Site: brandenburg
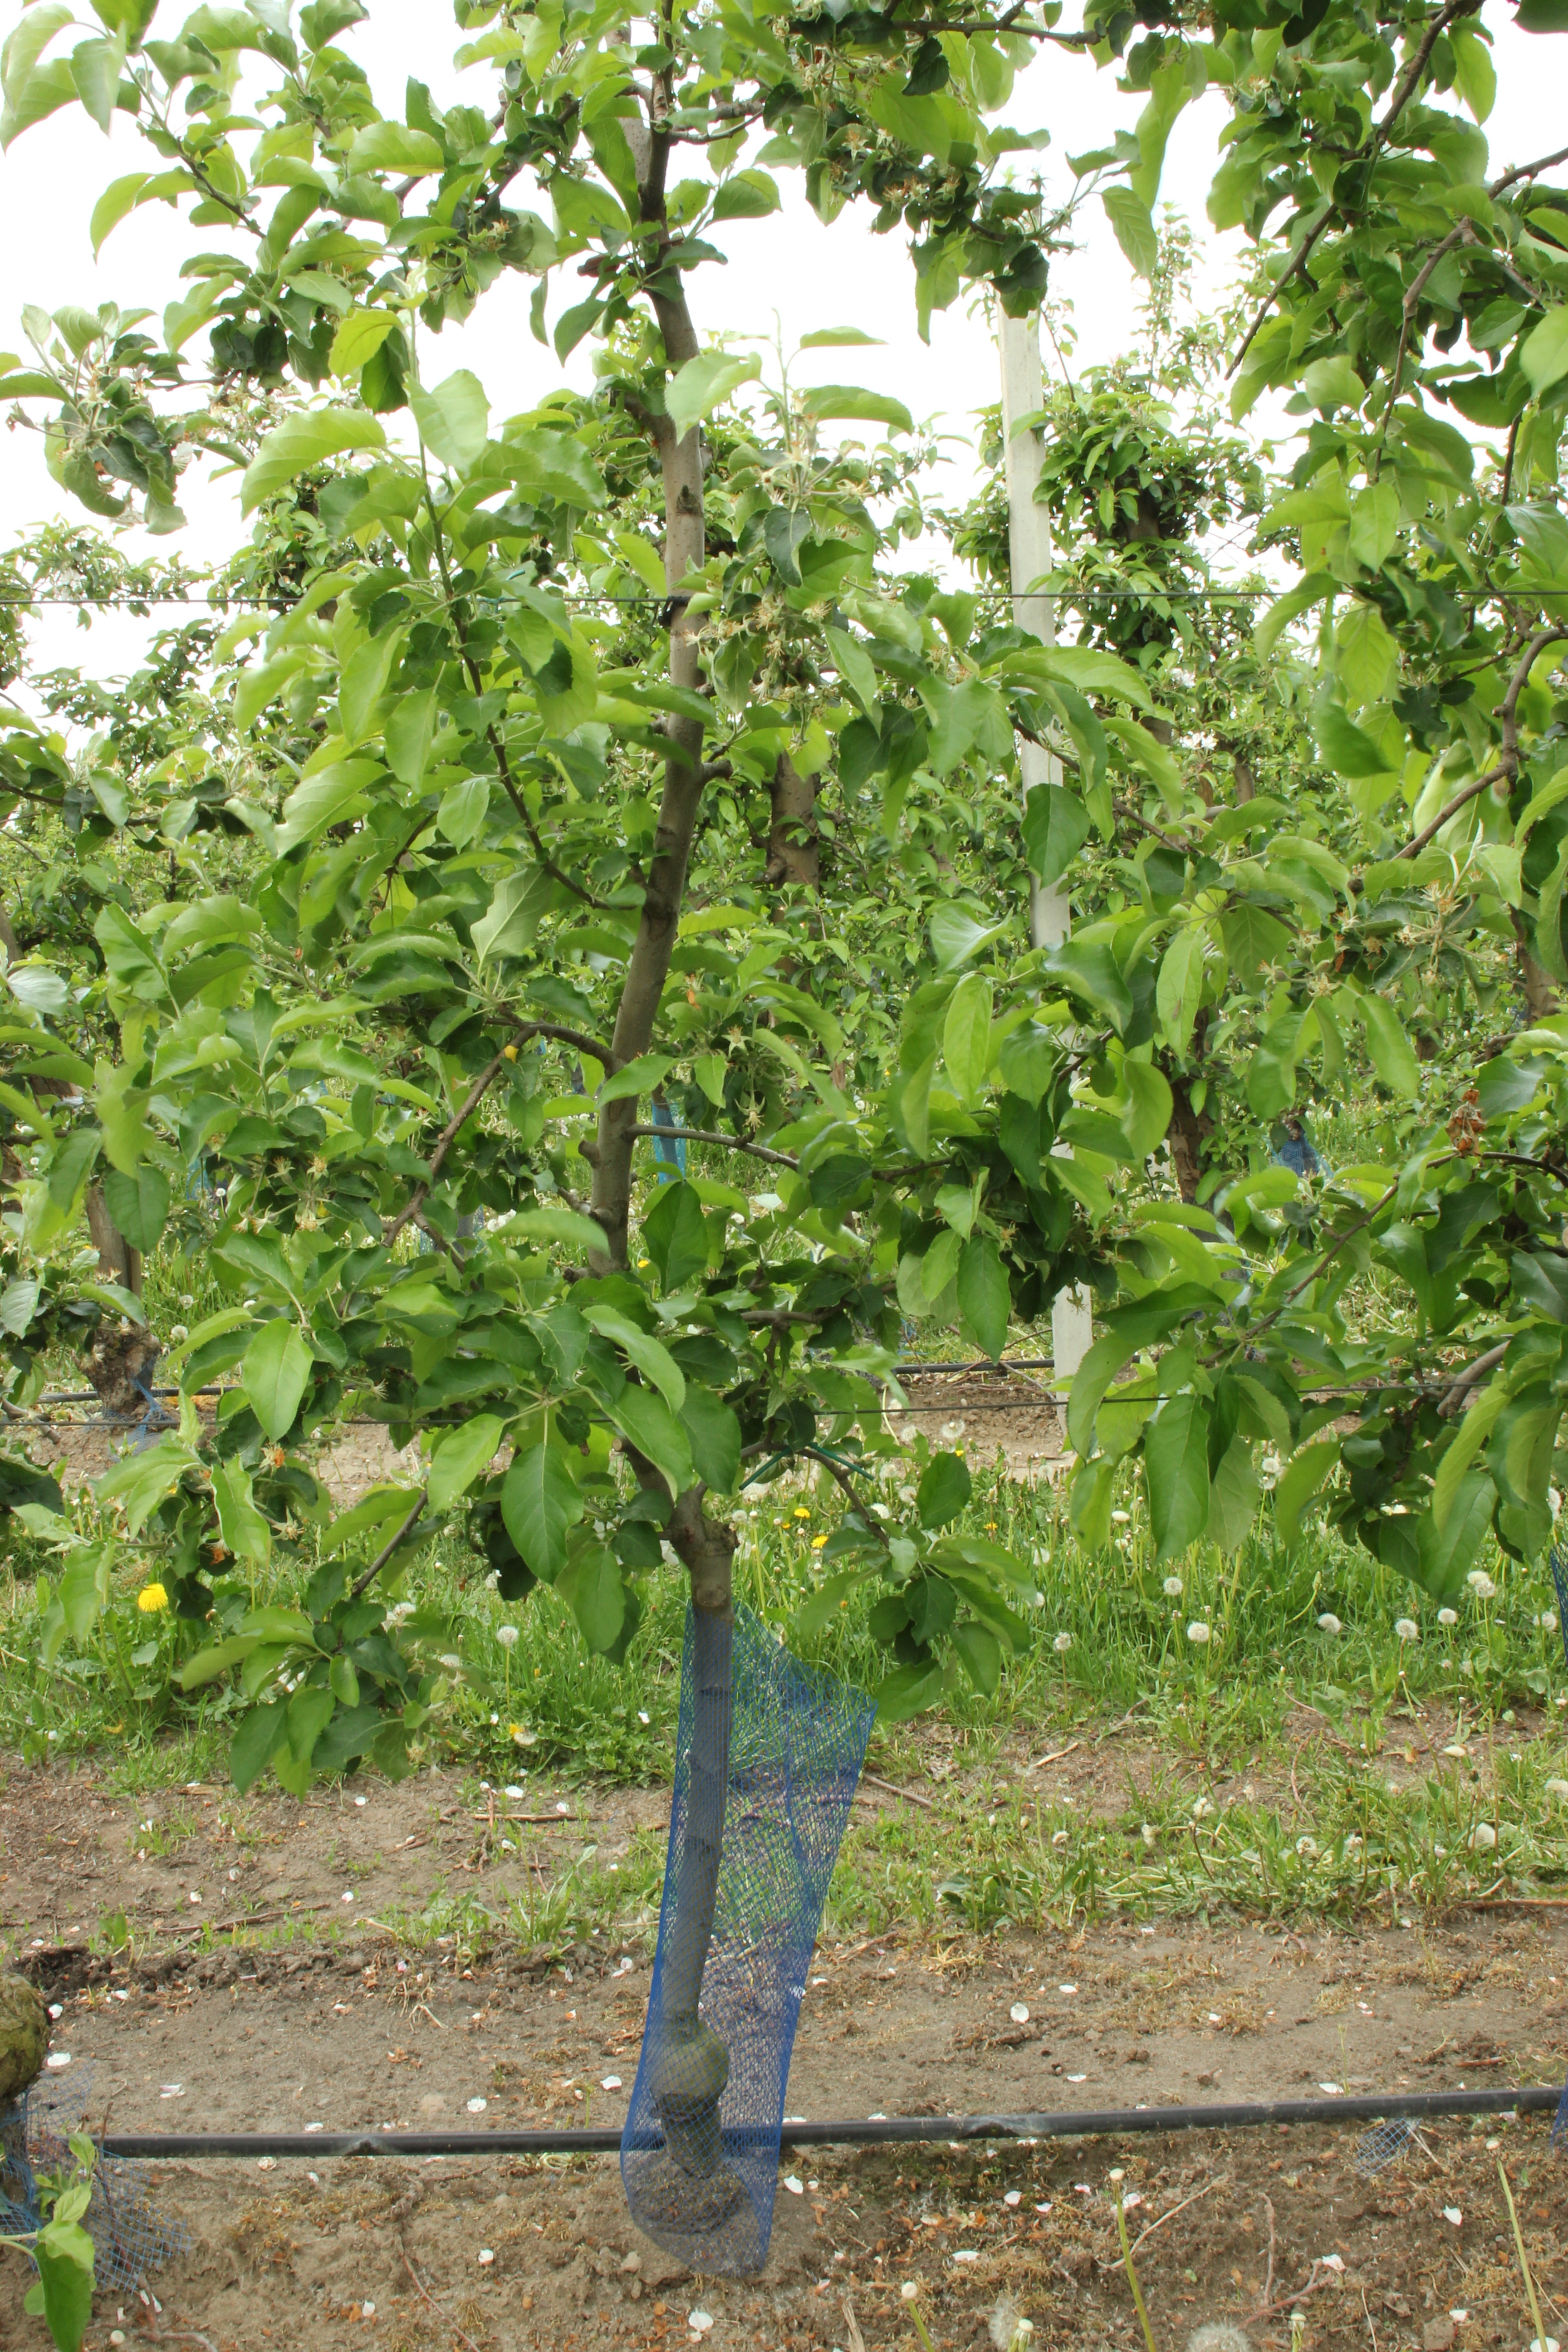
Growth stage (BBCH 67): Flowering